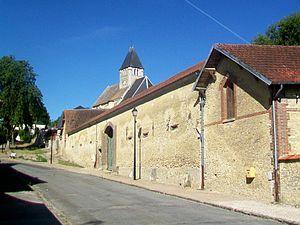
La rue de Molincourt
Berthenonville est une ancienne commune française, située dans le département de l'Eure en région Normandie, devenue le 1ᵉʳ janvier 2016 une commune déléguée au sein de la commune nouvelle de Vexin-sur-Epte.